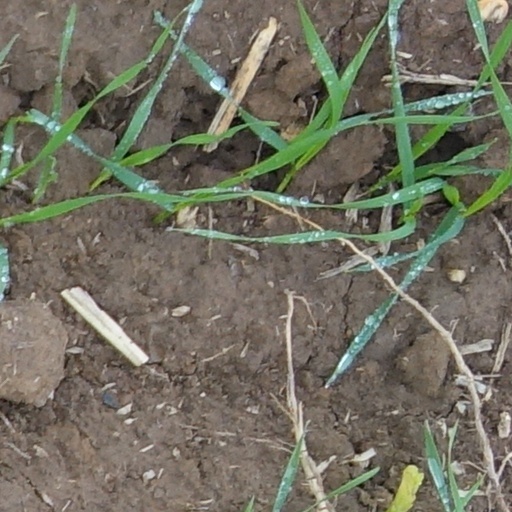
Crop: wheat